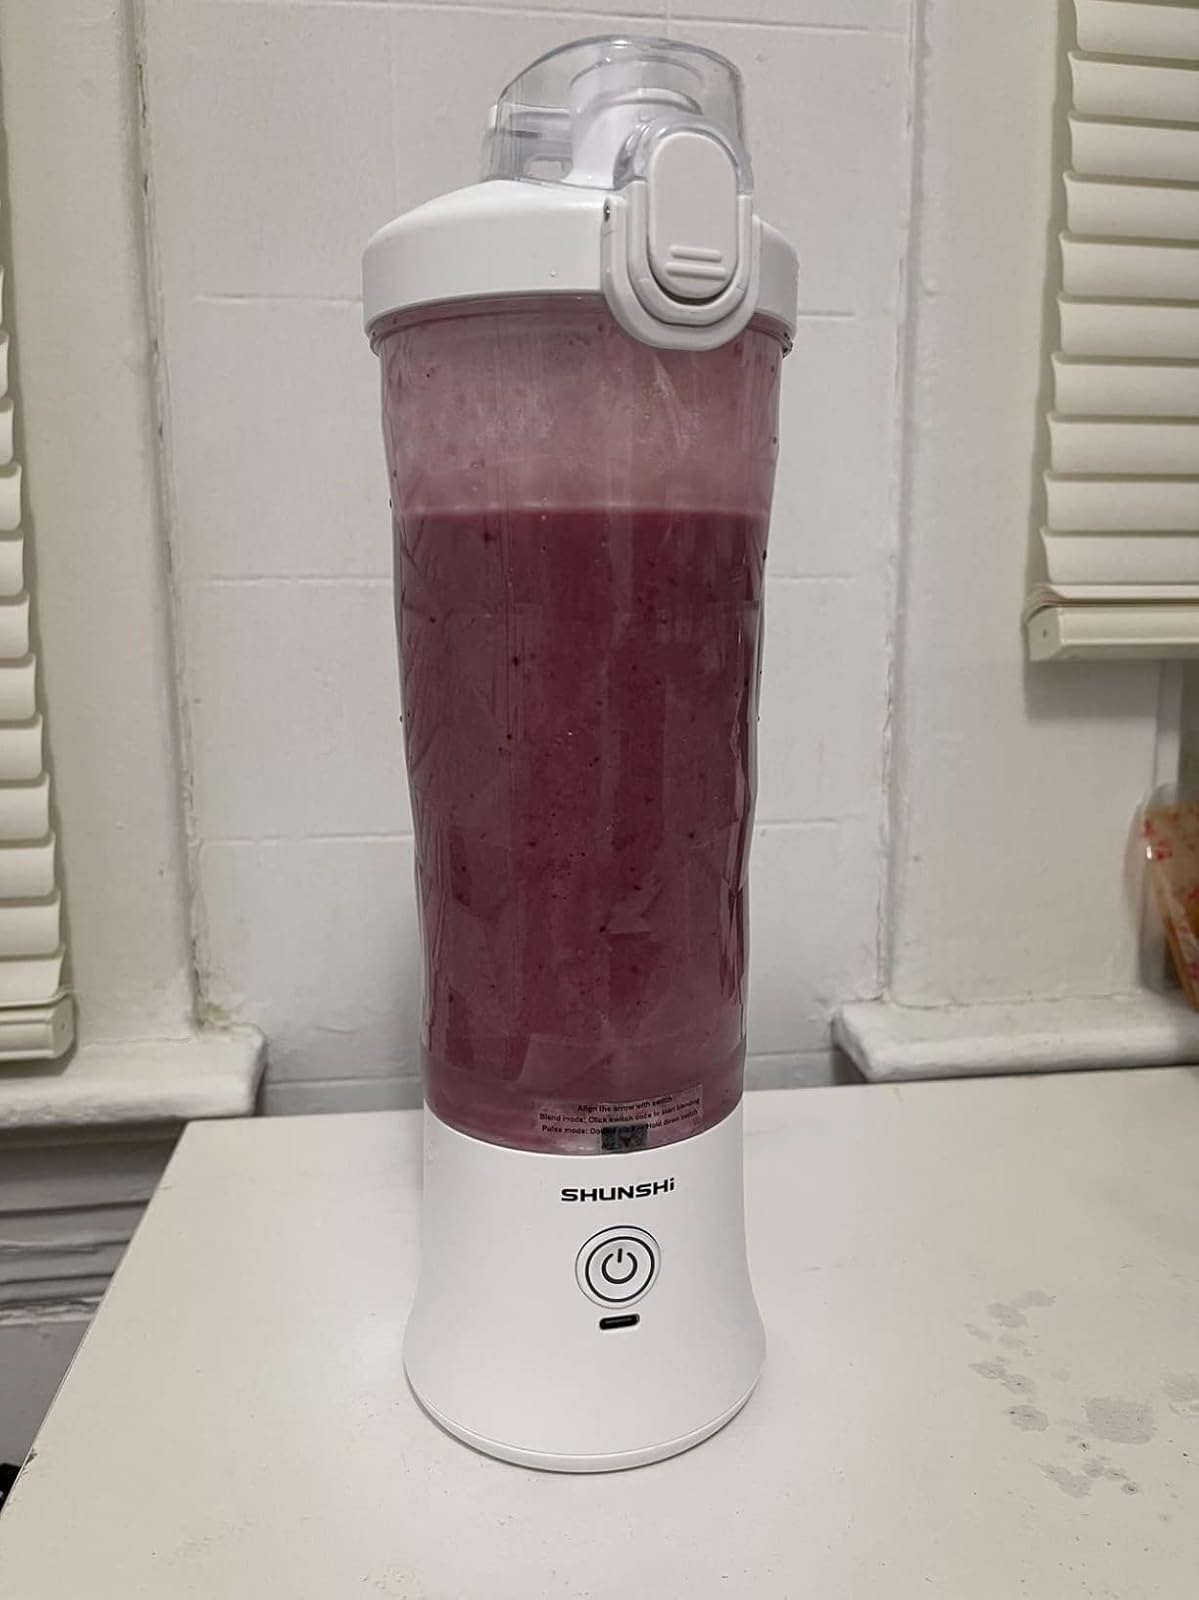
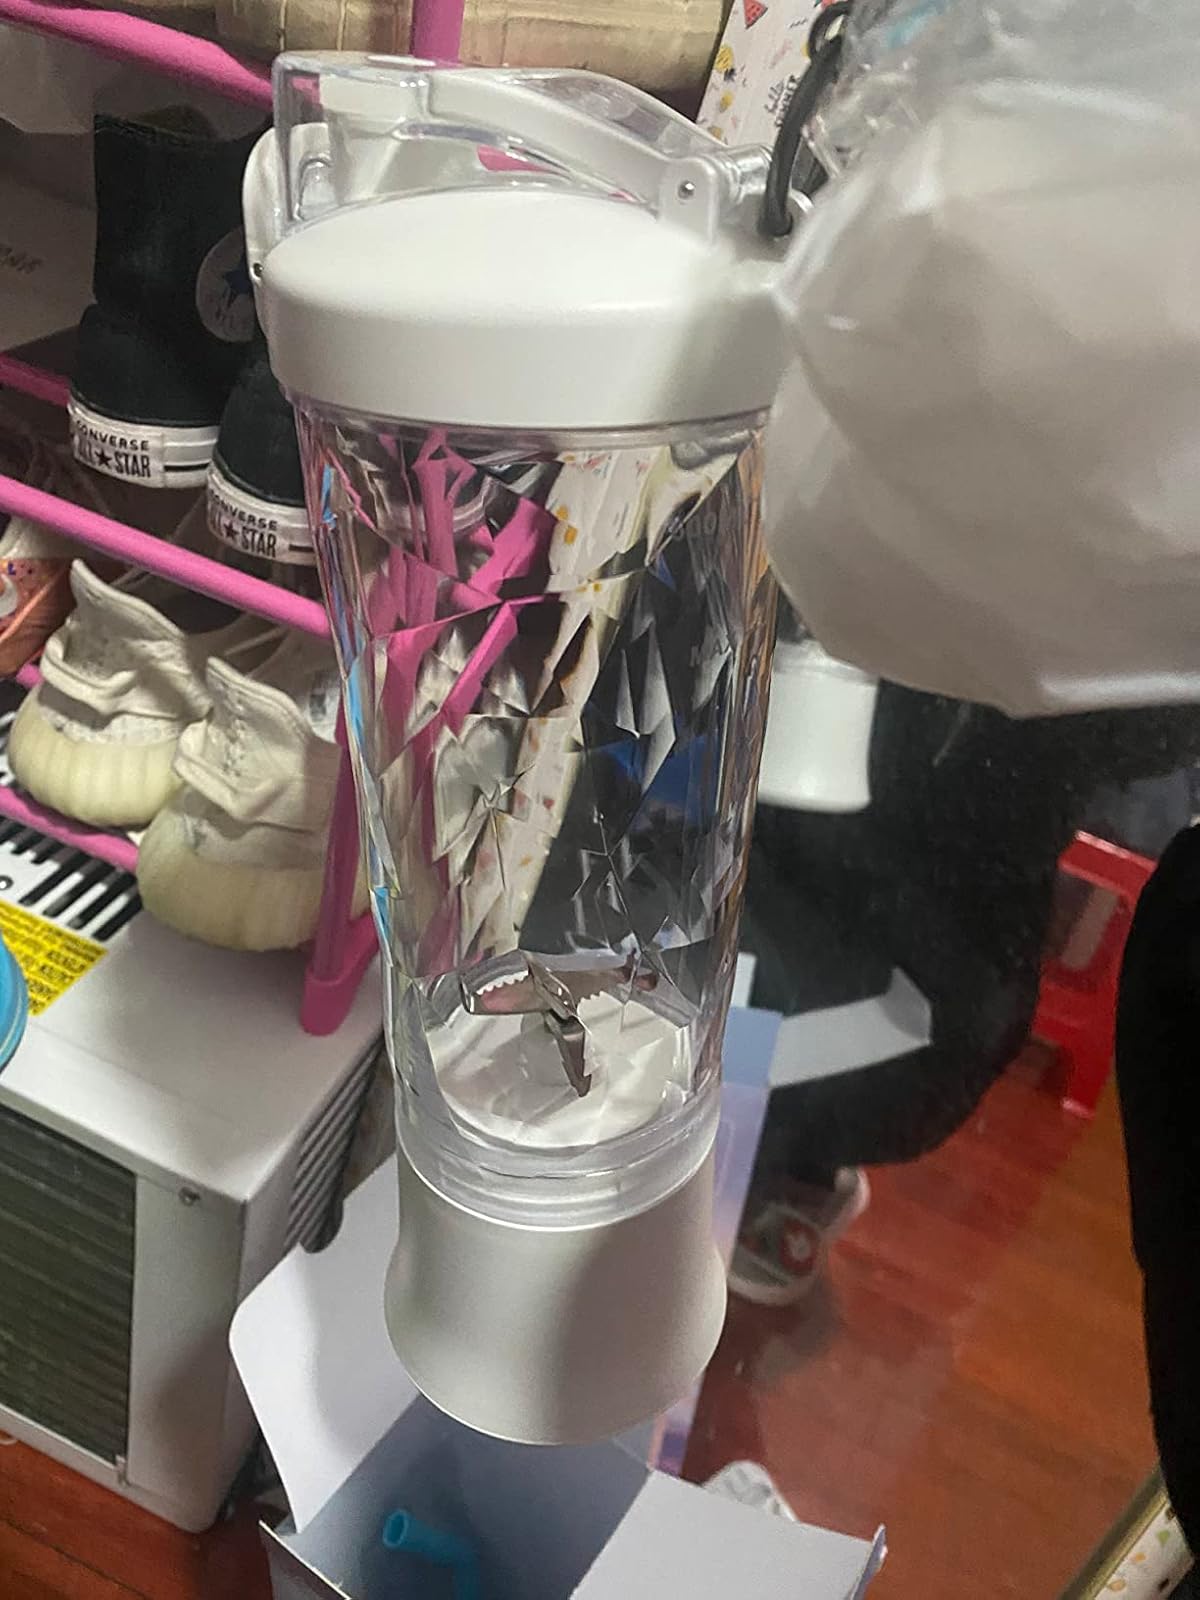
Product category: items_blender
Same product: yes